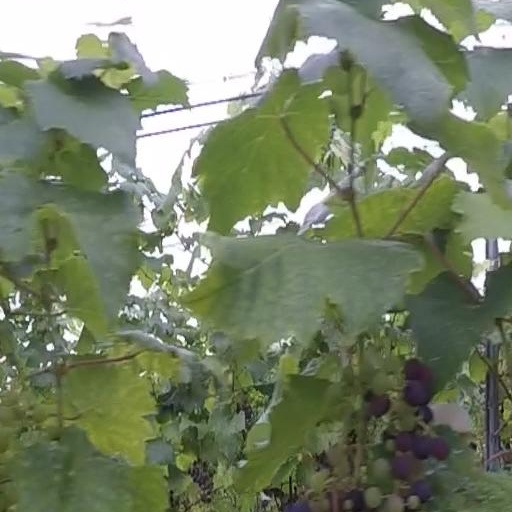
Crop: grape